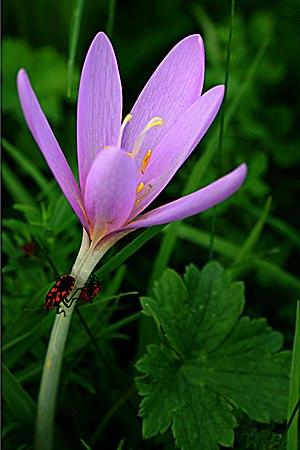
Colchicum autumnale, une des 258 sortes recensées, dans une prairie du Jura, France